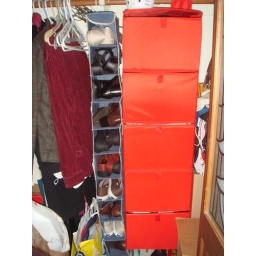
New shoe organizer in closet, and a red organizer for other stuff